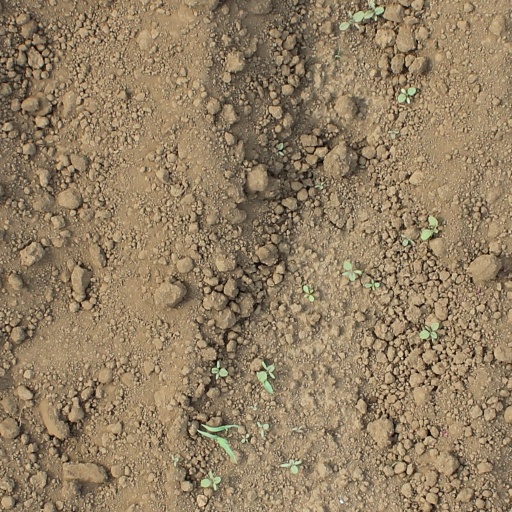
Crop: soybean